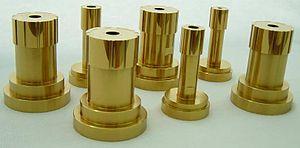
Le nitrure de titane est un composé chimique de formule TiN. Il s'agit d'une céramique ultraréfractaire très dure et résistante à la corrosion. Il est couramment utilisé comme revêtement des alliages de titane et des composants en acier, en carbures et en aluminium afin d'en améliorer les propriétés des surfaces. Il est appliqué en couche mince, généralement de moins de 5 μm d'épaisseur, par exemple en bijouterie en raison de sa couleur dorée, sur les céramiques hautes performances pour en protéger et durcir les surfaces tranchantes ou soumises à des frottements en raison de ses propriétés mécaniques, ou encore sur les instruments médicaux tels que les lames de bistouri et les lames de scies à os orthopédiques en raison de sa biocompatibilité. Il peut également être utilisé comme couche conductrice et barrière de diffusion en microélectronique, comme électrode dans les applications bioélectroniques, et plus généralement comme revêtement de surface sur les implants médicaux.